Keitaro Harada

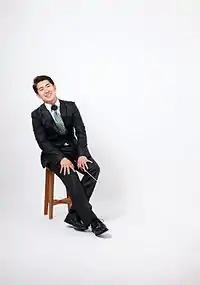
Keitaro Harada, Conductor

Born in Tokyo, Japan, Keitaro Harada first studied music at St. Mary's International School. At age 17, Harada attended the Interlochen Arts Academy and Arts Camp where he had his first public performance as a conductor, sharing the podium with Frederick Fennell. During his senior year at Interlochen, Harada performed on National Public Radio program From The Top, with pianist Christopher O'Riley. Harada's recording along with his interviews can be found on High School Music Textbook Music! Its Role and Importance in Our Lives, Chapter 7: Making Musical Decisions, published by Glencoe McGraw-Hill.